Kirillovsky District

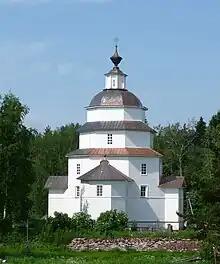
The St. Iliya Church of the Tsypin Pogost

Kirillovsky District preserves a number of medieval ensembles which are considered among the best monuments of art and architecture in Russia. The Ferapontov Monastery is the only World Heritage site in Vologda Oblast. The Cathedral of Nativity of the Virgin (1490) in the monastery is the only remaining Russian church with fully painted walls. The frescoes were carried out by Dionisius. The Kirillo-Belozersky Monastery is a fortified ensemble built in the 15th and the 16th centuries. The Resurrection Church of the Goritsky Monastery also originates from the 16th century.